Rose garden

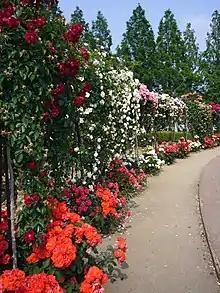
Aramaki rose park, Hyōgo Prefecture, Japan

A rose garden or rosarium is a garden or park, often open to the public, used to present and grow various types of garden roses, and sometimes rose species. Designs vary tremendously and roses may be displayed alongside other plants or grouped by individual variety, colour or class in rose beds. Technically it is a specialized type of shrub garden, but normally treated as a type of flower garden, if only because its origins in Europe go back to at least the Middle Ages in Europe, when roses were effectively the largest and most popular flowers, already existing in numerous garden cultivars.